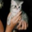
Label: cat